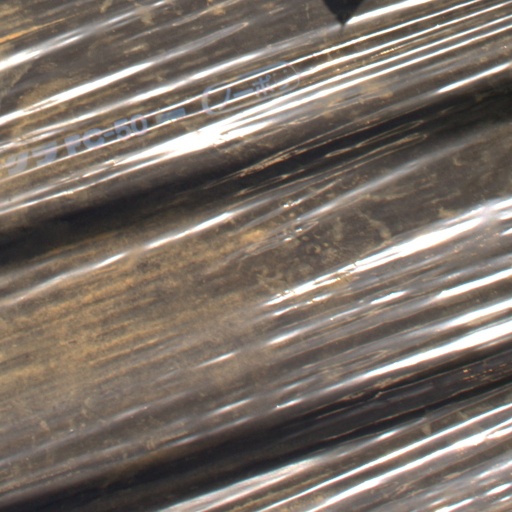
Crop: Jerusalem artichoke